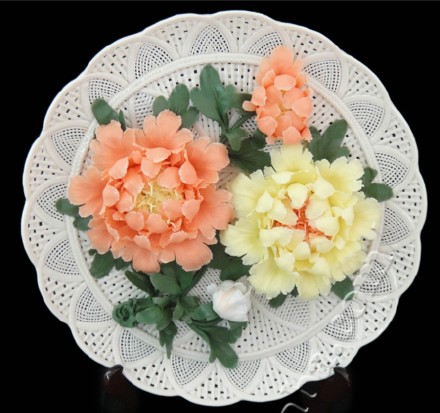
Label: trash